Henry Barton Jacobs

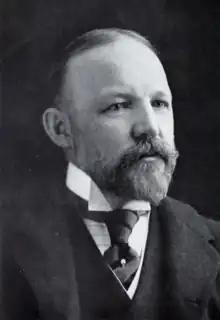
Jacobs in 1914 publication

Henry Barton Jacobs (June 2, 1858 – December 18, 1939) was a physician and educator from Maryland. He taught at Johns Hopkins University and served as a trustee of Johns Hopkins Hospital and Peabody Institute later in life. He married Mary Frick Garrett, art collector and widow of a Baltimore and Ohio Railroad president.